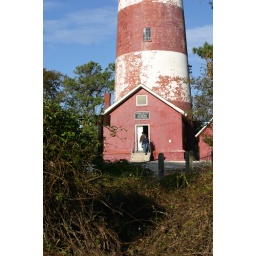
Assateague Lighstations's massive and colorful tower on a Saturday afternoon in Decemember.